Henry Percy, 5th Earl of Northumberland

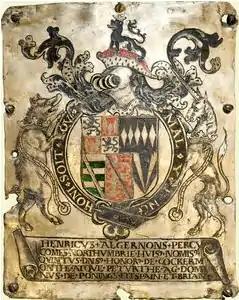
Garter stall plate of the 5th Earl of Northumberland, 1499

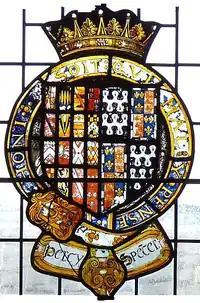
17th century stained-glass escutcheon in the Percy Window, Petworth House, Sussex showing arms of Henry Percy, 5th Earl of Northumberland (1477–1527) (with 16 quarterings) impaling quarterly of 4: 1&4: "Sable, two bars nebuly ermine" (Spencer of Spencer Combe, Crediton, Devon, his wife's paternal arms) 2&3: arms of Beaufort, his wife's maternal arms

Henry Algernon Percy, 5th Earl of Northumberland, KG (13 January 1477 – 19 May 1527) was an English nobleman and a member of the courts of both Kings Henry VII and Henry VIII.